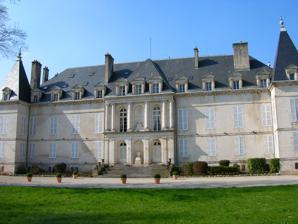
Building: Château d'Arc-en-Barrois
Country: France
Year built: 1845
Building in France Château d'Arc-en-Barrois Façade of the château Location within France General information Country France Coordinates 47°56′51″N 5°00′25″E / 47.94750°N 5.00694°E / 47.94750; 5.00694 Construction started 1845 Owner Government of France Château d'Arc-en-Barrois is a château in Haute-Marne , France . History The present château was built on the site of a castle that was destroyed in 1793 during the French Revolution . The Arc-en-Barrois area belonged in 1622 to Nicolas de L'Hospital, Duke of Vitry; it was bought in 1679 from his son by Count Morstein who ceded it in 1693 to Louis Alexandre, Count of Toulouse , whose son Louis Jean Marie de Bourbon, Duke of Penthièvre , inherited the estate. Adélaïde of Orléans After the Revolution, in 1814 the estate was restored to the Duke of Penthièvre's daughter, Marie-Adélaïde de Bourbon , who in 1769 had married Louis Philippe II, Duke of Orléans . Their daughter Princess Adélaïde of Orléans inherited the estate and built the present château on the site of the old castle. In her will she left it to her godson, François d'Orléans, Prince of Joinville . During World War I the château became the Hôpital Temporaire d'Arc-en-Barrois , an emergency evacuation hospital for injured soldiers from the French 3rd Army Corps . Architecture The present château was built around 1845. The fabric of the main building and the grand staircase date from the time when Nicolas de L'Hospital owned the castle in the seventeenth century, but the house underwent major changes in the 1840s when it was rebuilt by Adelaide of Orleans. The front part of the house and the English-style landscape garden belong to this period. Furniture from the château may be marked feu: LB surmounted by a crown or ARC . Gallery Entrance front Garden front The roof References